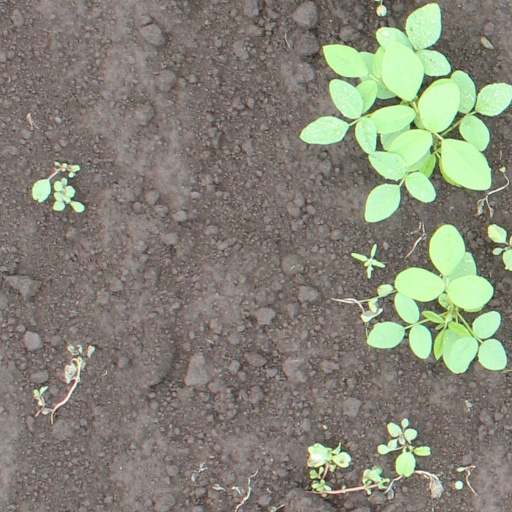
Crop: soybean